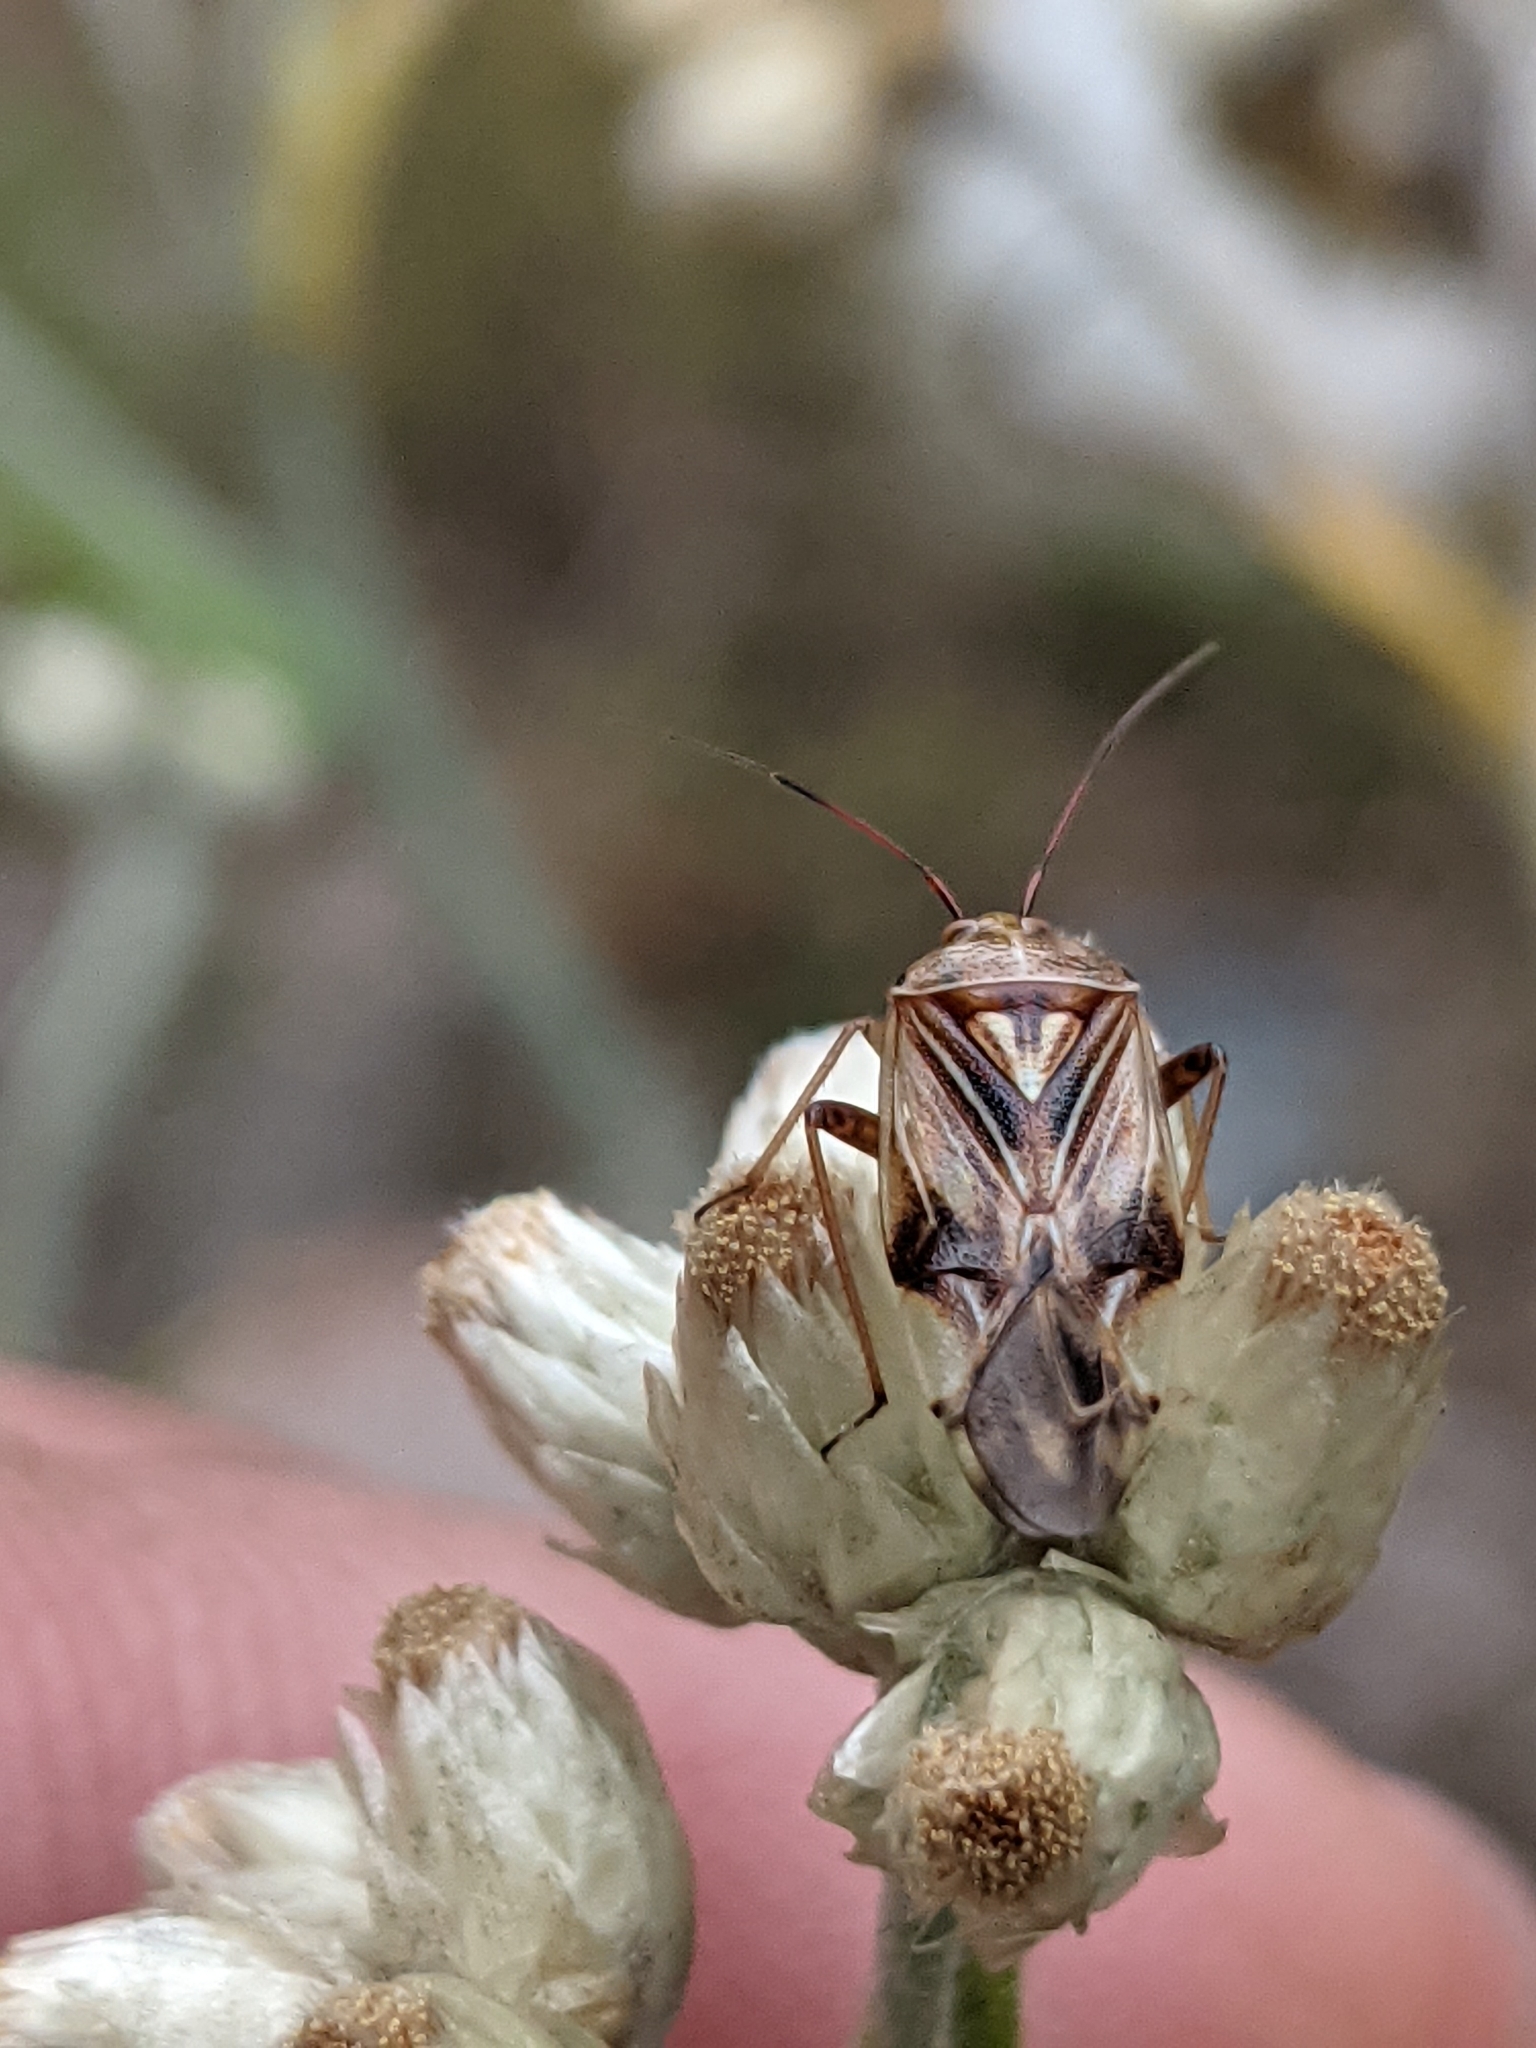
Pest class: lygus_bug